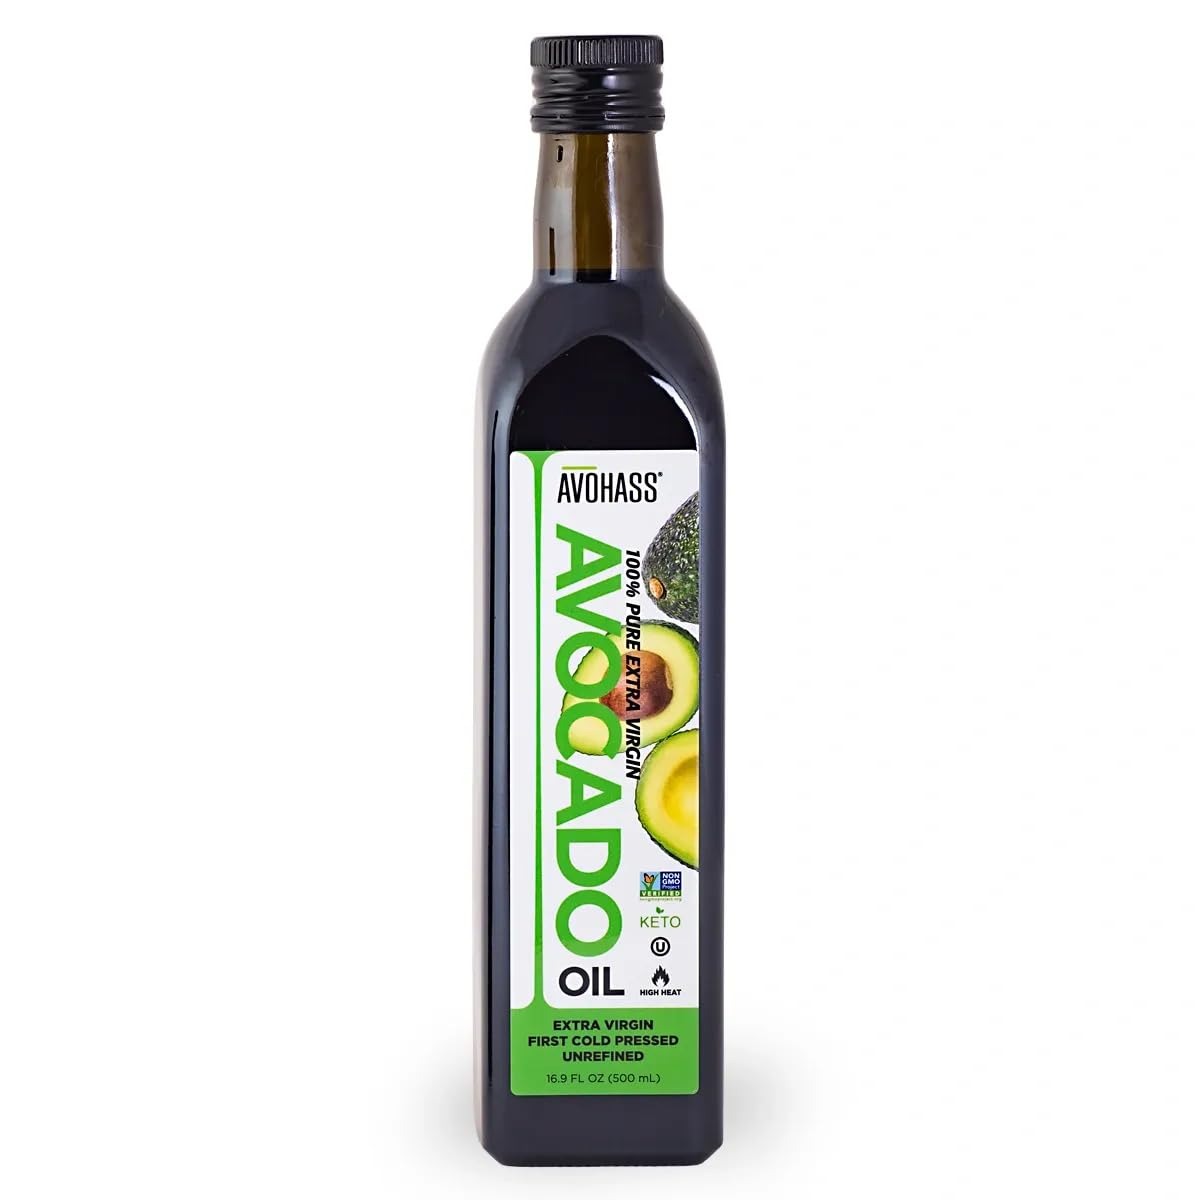
Item Name: Avohass Kenya Extra Virgin Avocado Oil 16.9 fl oz Bottle
Bullet Point 1: EXTRA VIRGIN AVOCADO OIL, FIRST COLD PRESSED, UNREFINED: Avohass Extra Virgin Avocado Oil is made with 35-40 premium Grade A avocados that are freshly picked at the peak of ripeness and immediately cold pressed for high quality and a rich flavor. Avohass is vibrant green in color with a slightly nutty, rich, and buttery avocado flavor.
Bullet Point 2: MINIMAL PROCESSING: Extra Virgin quality avocado oil implies that only premium, unbruised, perfectly ripe fruit can be used. No heat, chemicals or solvents are used keeping vitamins and nutrients intact for a nutrient dense oil. Extra Virgin is always “Unrefined” and “First Cold Pressed”.
Bullet Point 3: NON GMO PROJECT VERIFIED & CERTIFIED KOSHER: Our Extra Virgin Avocado Oil is Paleo & Whole30 compliant and naturally gluten free, dairy free, cholesterol free and packed with heart healthy high monounsaturated fats.
Bullet Point 4: HIGH SMOKE POINT: Avohass Extra Virgin Avocado Oil is not only ideal for all your high heat cooking like grilling , roasting and frying, but is also so rich and buttery in flavor, that it makes the perfect addition to all your salad dressings, dips, sauces and marinades. ”From Drizzle To Sizzle”
Product Description: Avohass Kenya Extra Virgin Avocado Oil 16.9 fl oz Bottle
Value: 16.9
Unit: Fl Oz

Price: 21.99